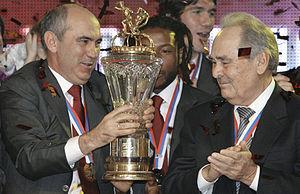
Le Rubin Kazan, aussi parfois orthographié Roubine Kazan, est un club de football russe basé à Kazan.